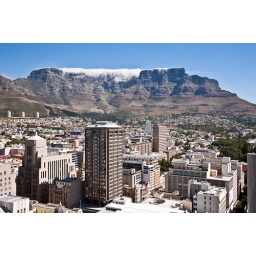
This shot was taken in the afternoon. Table mountain has got its famous table cloth